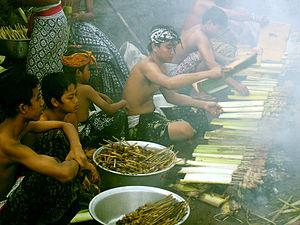
La cuisine balinaise est la cuisine des Balinais et de l'île volcanique de Bali. Elle utilise une riche variété d'épices, de légumes, de viandes et de poissons. Variante de la cuisine indonésienne, elle mélange des éléments indigènes et des influences du reste de l'Indonésie, de Chine et d'Inde. Les habitants étant hindous, les traditions culinaires sont relativement distinctes du reste de l'Indonésie.